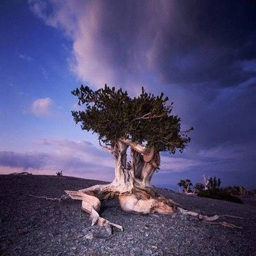
there are colonies of clonal trees that have lived for tens of thousands of years , but there 's something majestic about a single tree able to stand on its own f